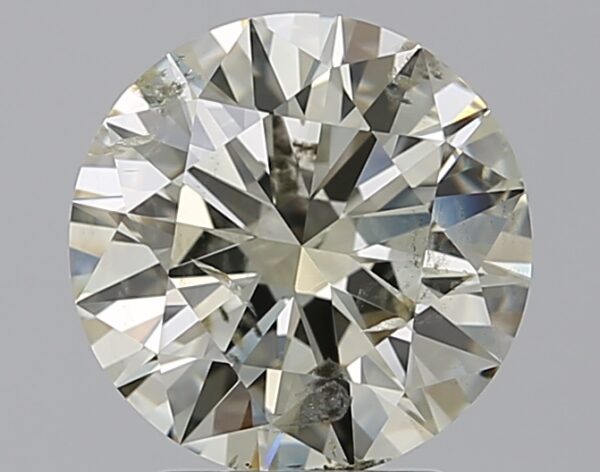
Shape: round
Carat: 2.51
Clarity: SI2
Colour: L
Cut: EX
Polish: EX
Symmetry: EX
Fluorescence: N
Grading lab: IGI
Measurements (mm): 8.83 x 8.77 x 5.32